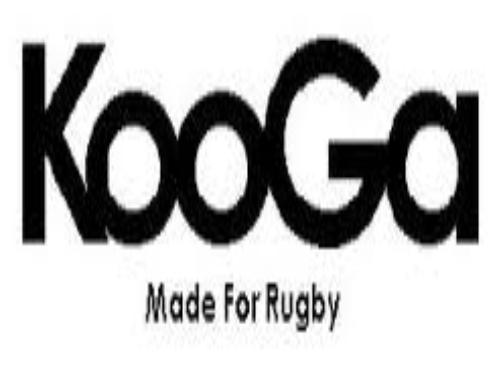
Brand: KooGa
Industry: Clothes